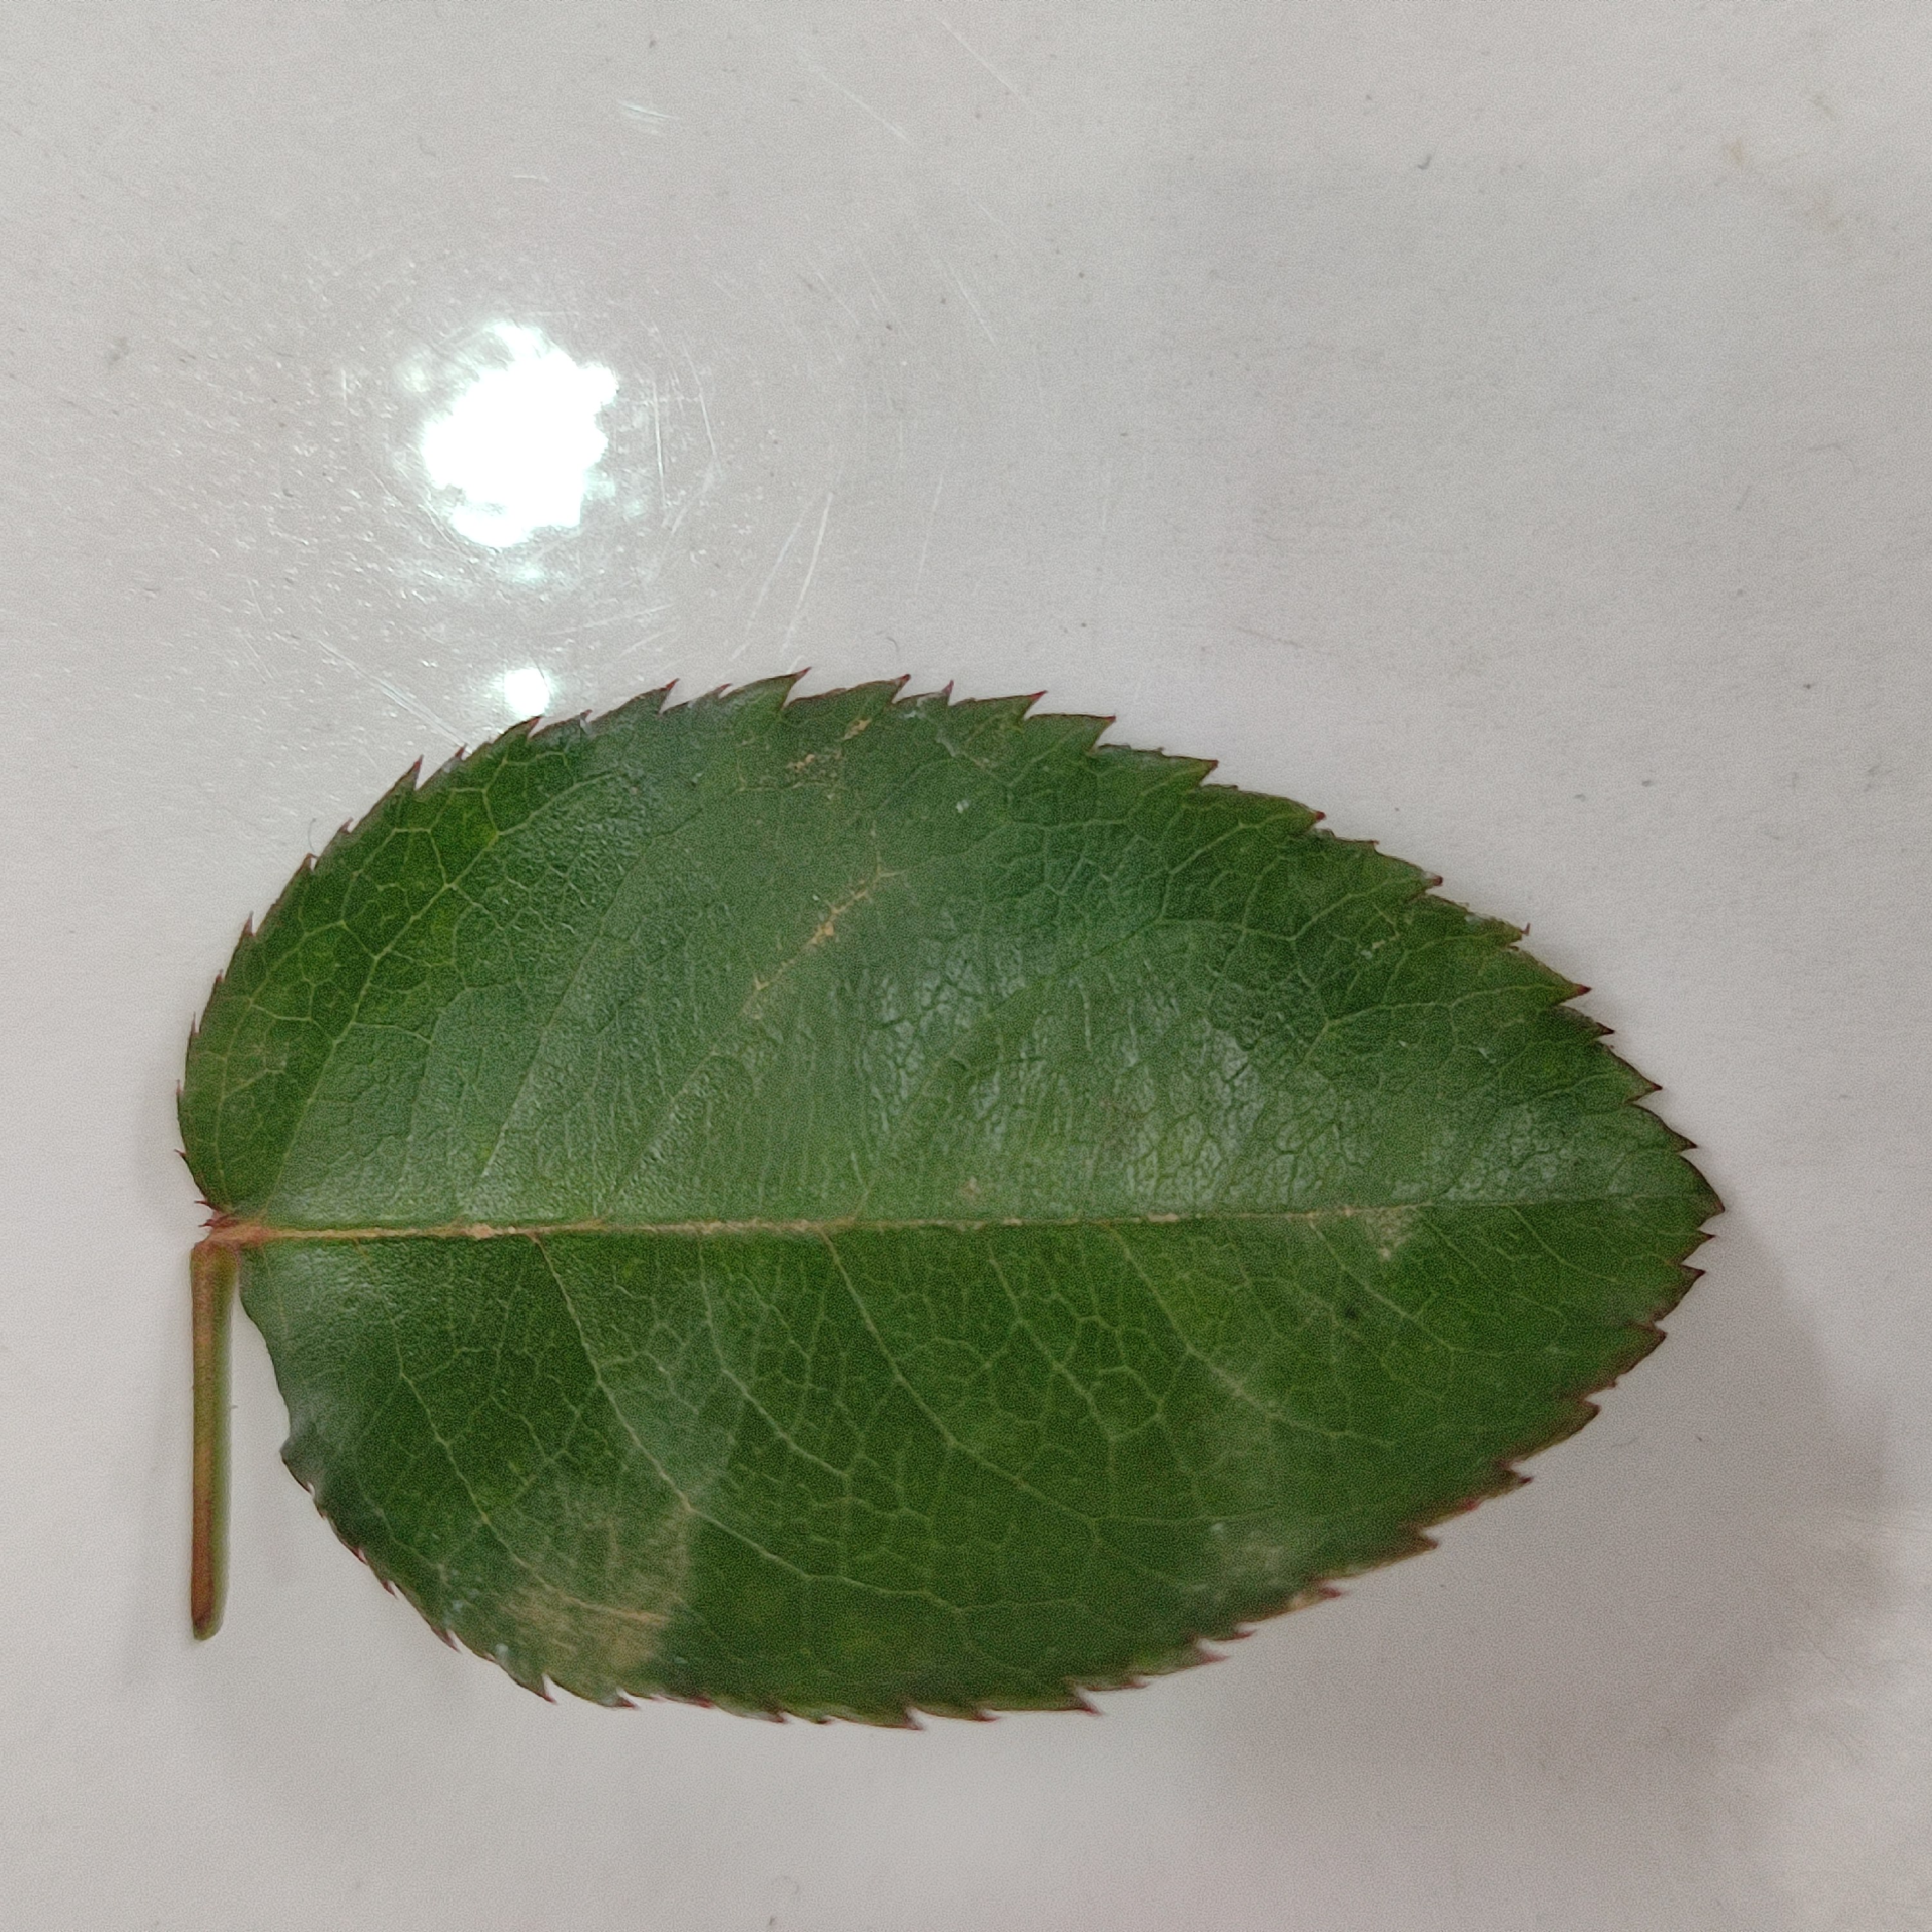
Label: Healthy Leaf